Charles III of Navarre

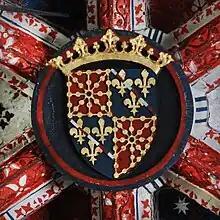
Charles III's personal coat of arms in the Cathedral of Pamplona emphasizes both his Navarrese kingship and his male-line descent from the kings of France.

In 1393, Charles procured a link to the Aragonese royal house by arranging for his sister Marie to marry Duke Alfonso II of Gandia. The same year, he secured the return of Cherbourg from the English and started negotiations with the French court about the settlement of his claims on land in France, which resulted in the exchange of the counties inherited by his father for various rents and the Duchy of Nemours. Charles III took an active part in European affairs as a prince of the blood of the royal house of France until 1406, after which he reoriented himself towards the Iberian Peninsula.